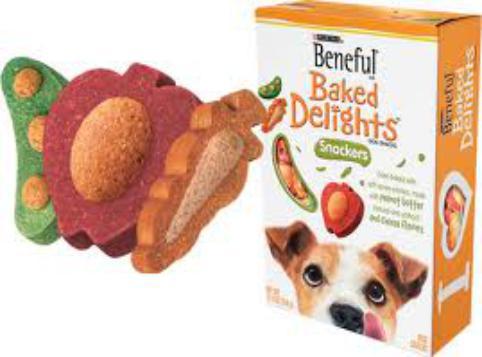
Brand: Beneful
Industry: Food